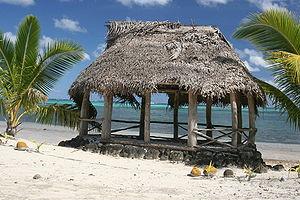
une petite maison sur l'île de Manono
Savai'i, aussi orthographié Savaii, anciennement Salafai, est la plus grande des deux îles principales des Samoa, dans le Sud de l'océan Pacifique.
Manono est une île des Samoa située entre Savai'i et Upolu, à l'intérieur du récif corallien de cette dernière. Avec une superficie de seulement 3 km², elle est considérablement moins grande que ces deux îles.
Le Samoa, en forme longue État indépendant du Samoa, en samoan Samoa ou Malo Sa'oloto Tuto'atasi o Samoa, en anglais Samoa ou Independent State of Samoa, est un État indépendant de Polynésie occidentale, situé dans l'Ouest de l'océan Pacifique sud, appelé les Samoa occidentales jusqu’en 1997.